David Le Batard

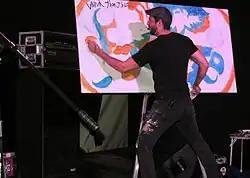
LEBO painting live at the Miami Book Fair International in 2014

David Adam Le Batard (19 November 1972 – 1 August 2023), also known by the nickname LEBO, was an American graphic and fine artist known for his murals, live painting, and sculpture. He was described as having been one of southern Florida's "most recognizable artists", and "almost an institution" in the art world for his wide range of media, projects, and locations.